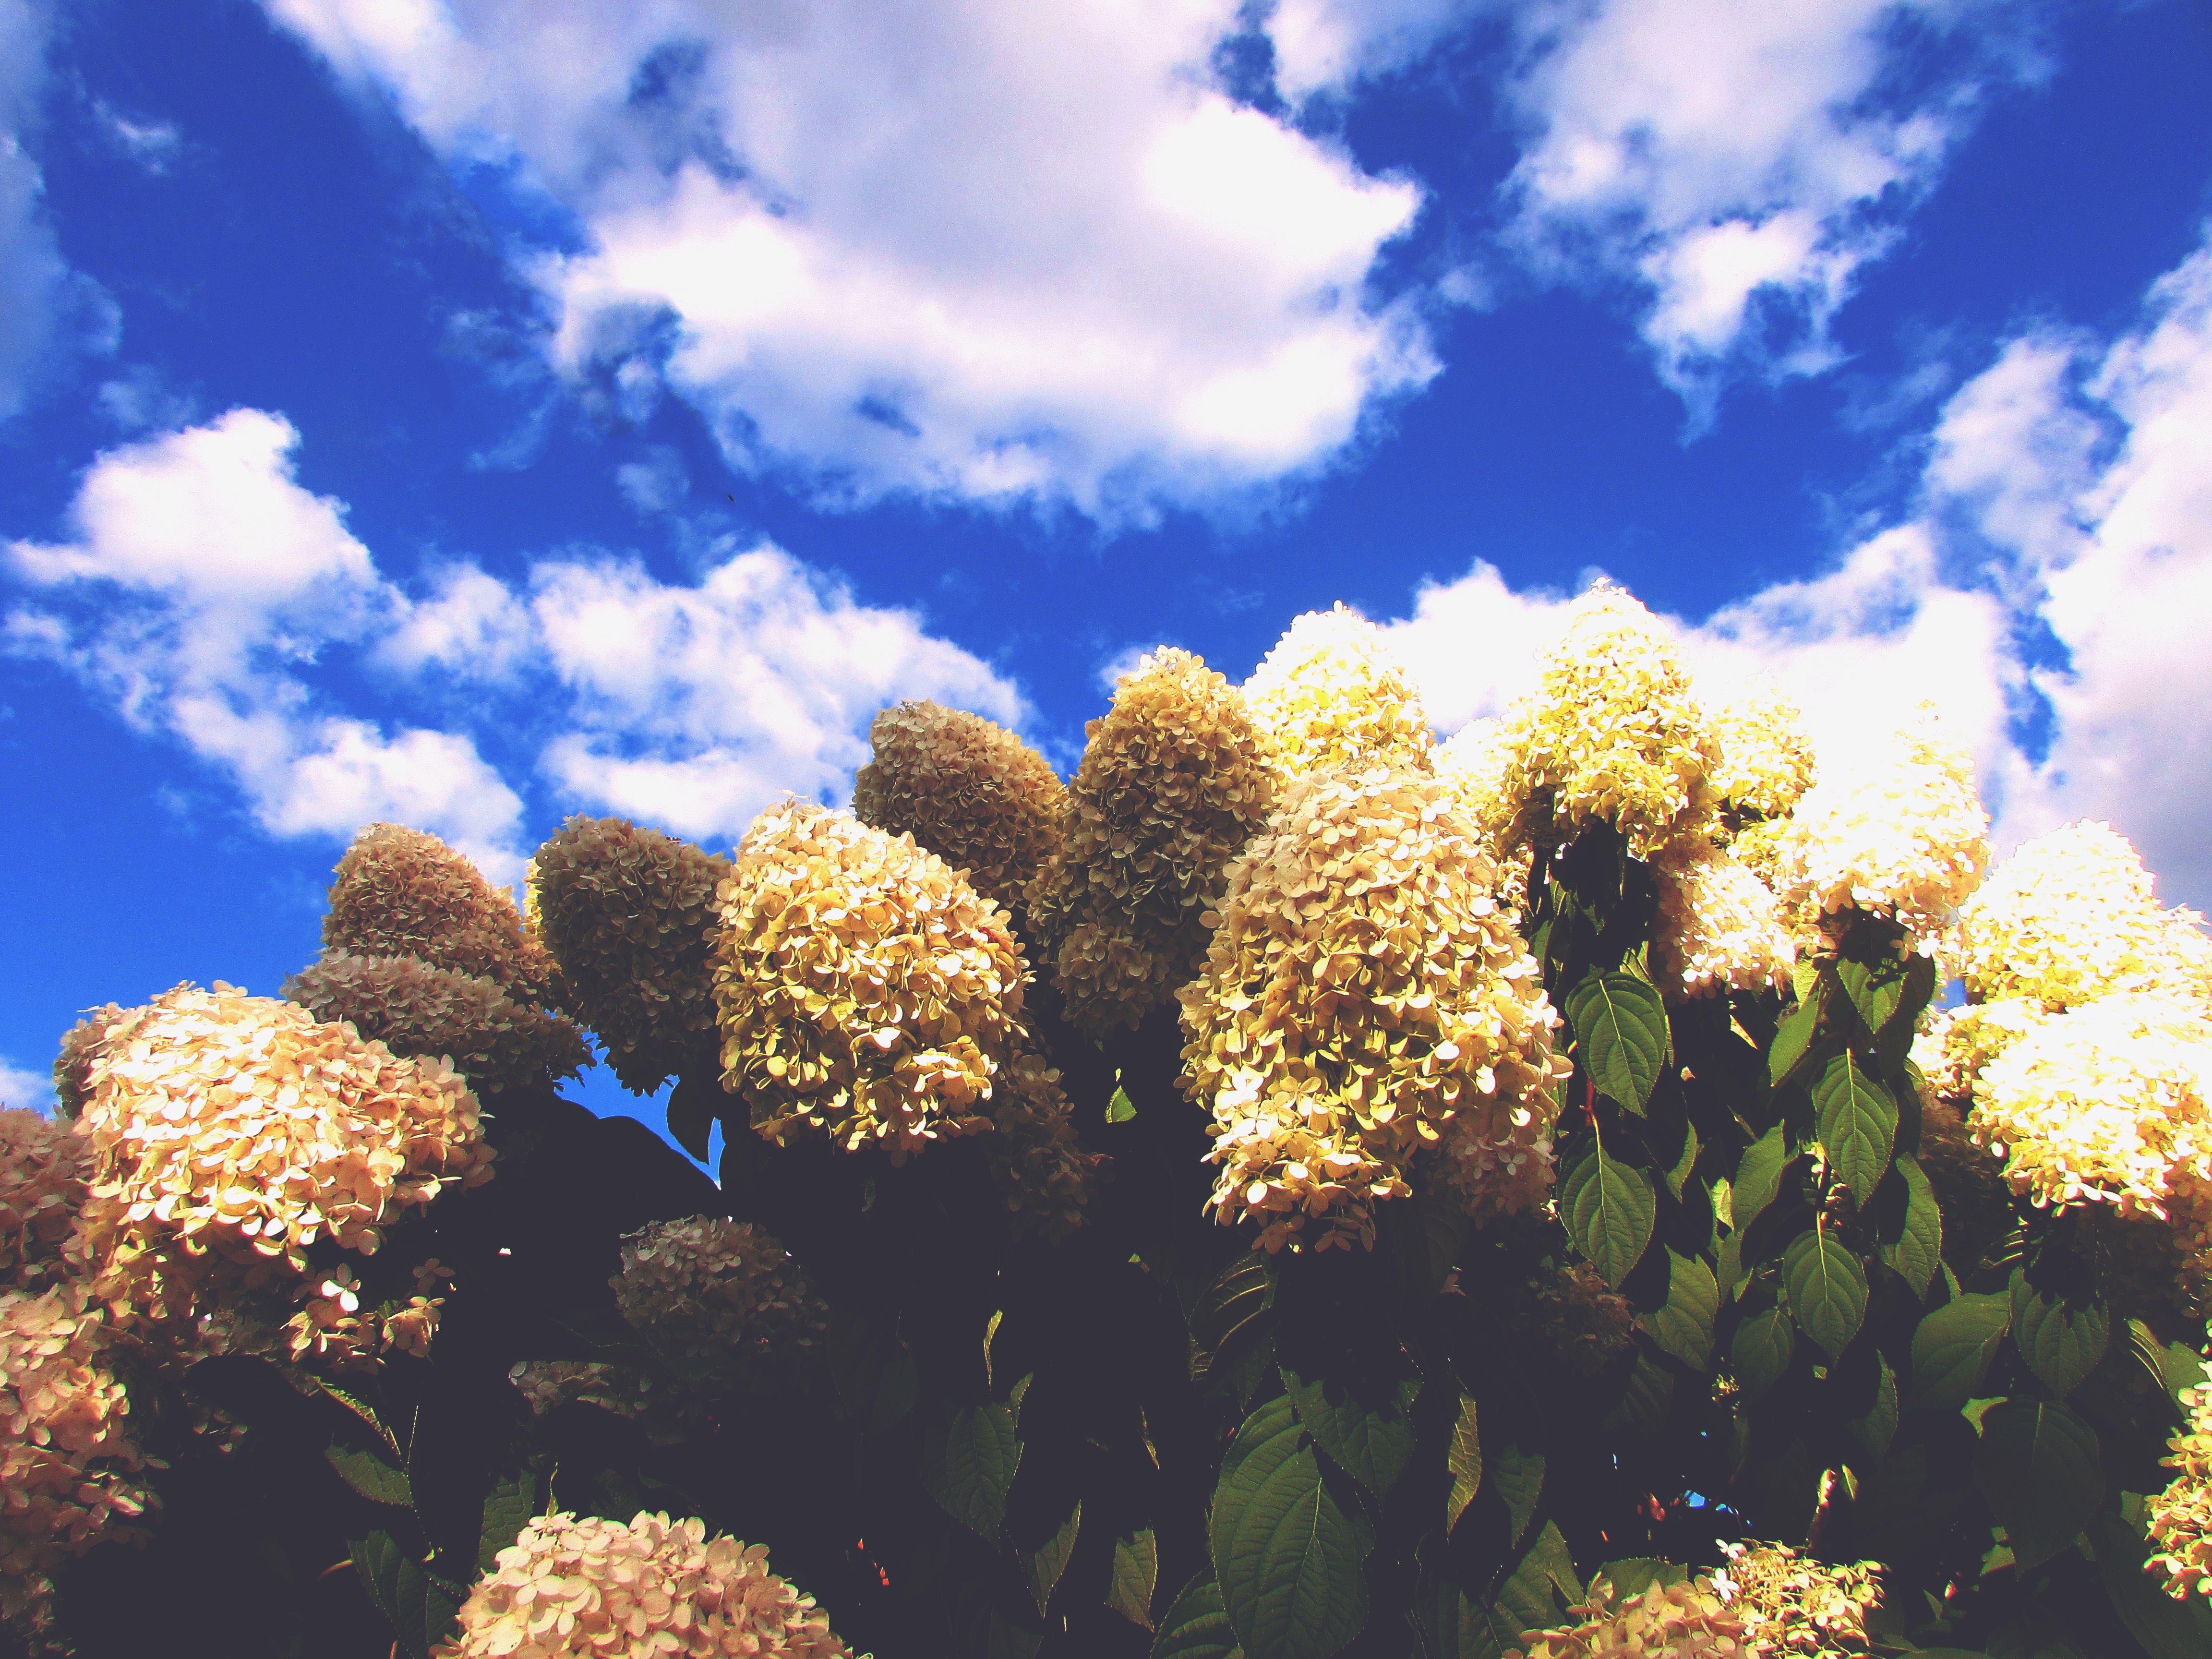
tree, nature, grass, cloud, plant, sky, field, sunlight, leaf, flower, autumn, agriculture